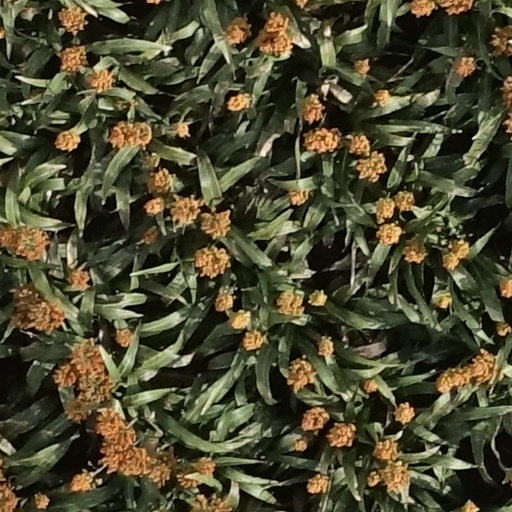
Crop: sorghum